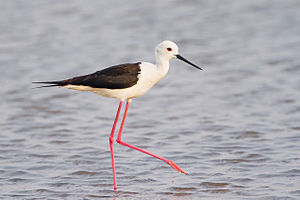
Stylteløber
Stylteløber er en vadefugl, der ses i Danmark som en sjælden gæst fra det sydlige Europa. Den overvintrer normalt i Afrika nord for ækvator.